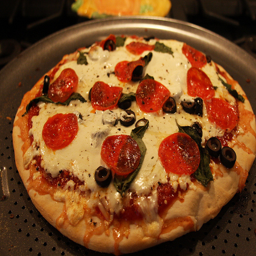
A freshly baked pizza with mushrooms and pepperoni.
A pizza with meat and vegetable toppings sitting on a tray.
A plate of pizza on top of the table
A pizza with pepperonis, olives and spinach leaves.
A pizza getting grilled on a small grill.